Cack Henley

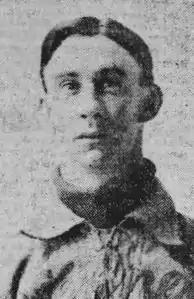
Henley in 1910

Clarence T. "Cack" Henley (June 21, 1884 – July 9, 1929) was an American professional baseball pitcher. He played for the San Francisco Seals and Venice / Vernon Tigers of the Pacific Coast League from 1905 to 1915. He is a member of the PCL Hall of Fame.